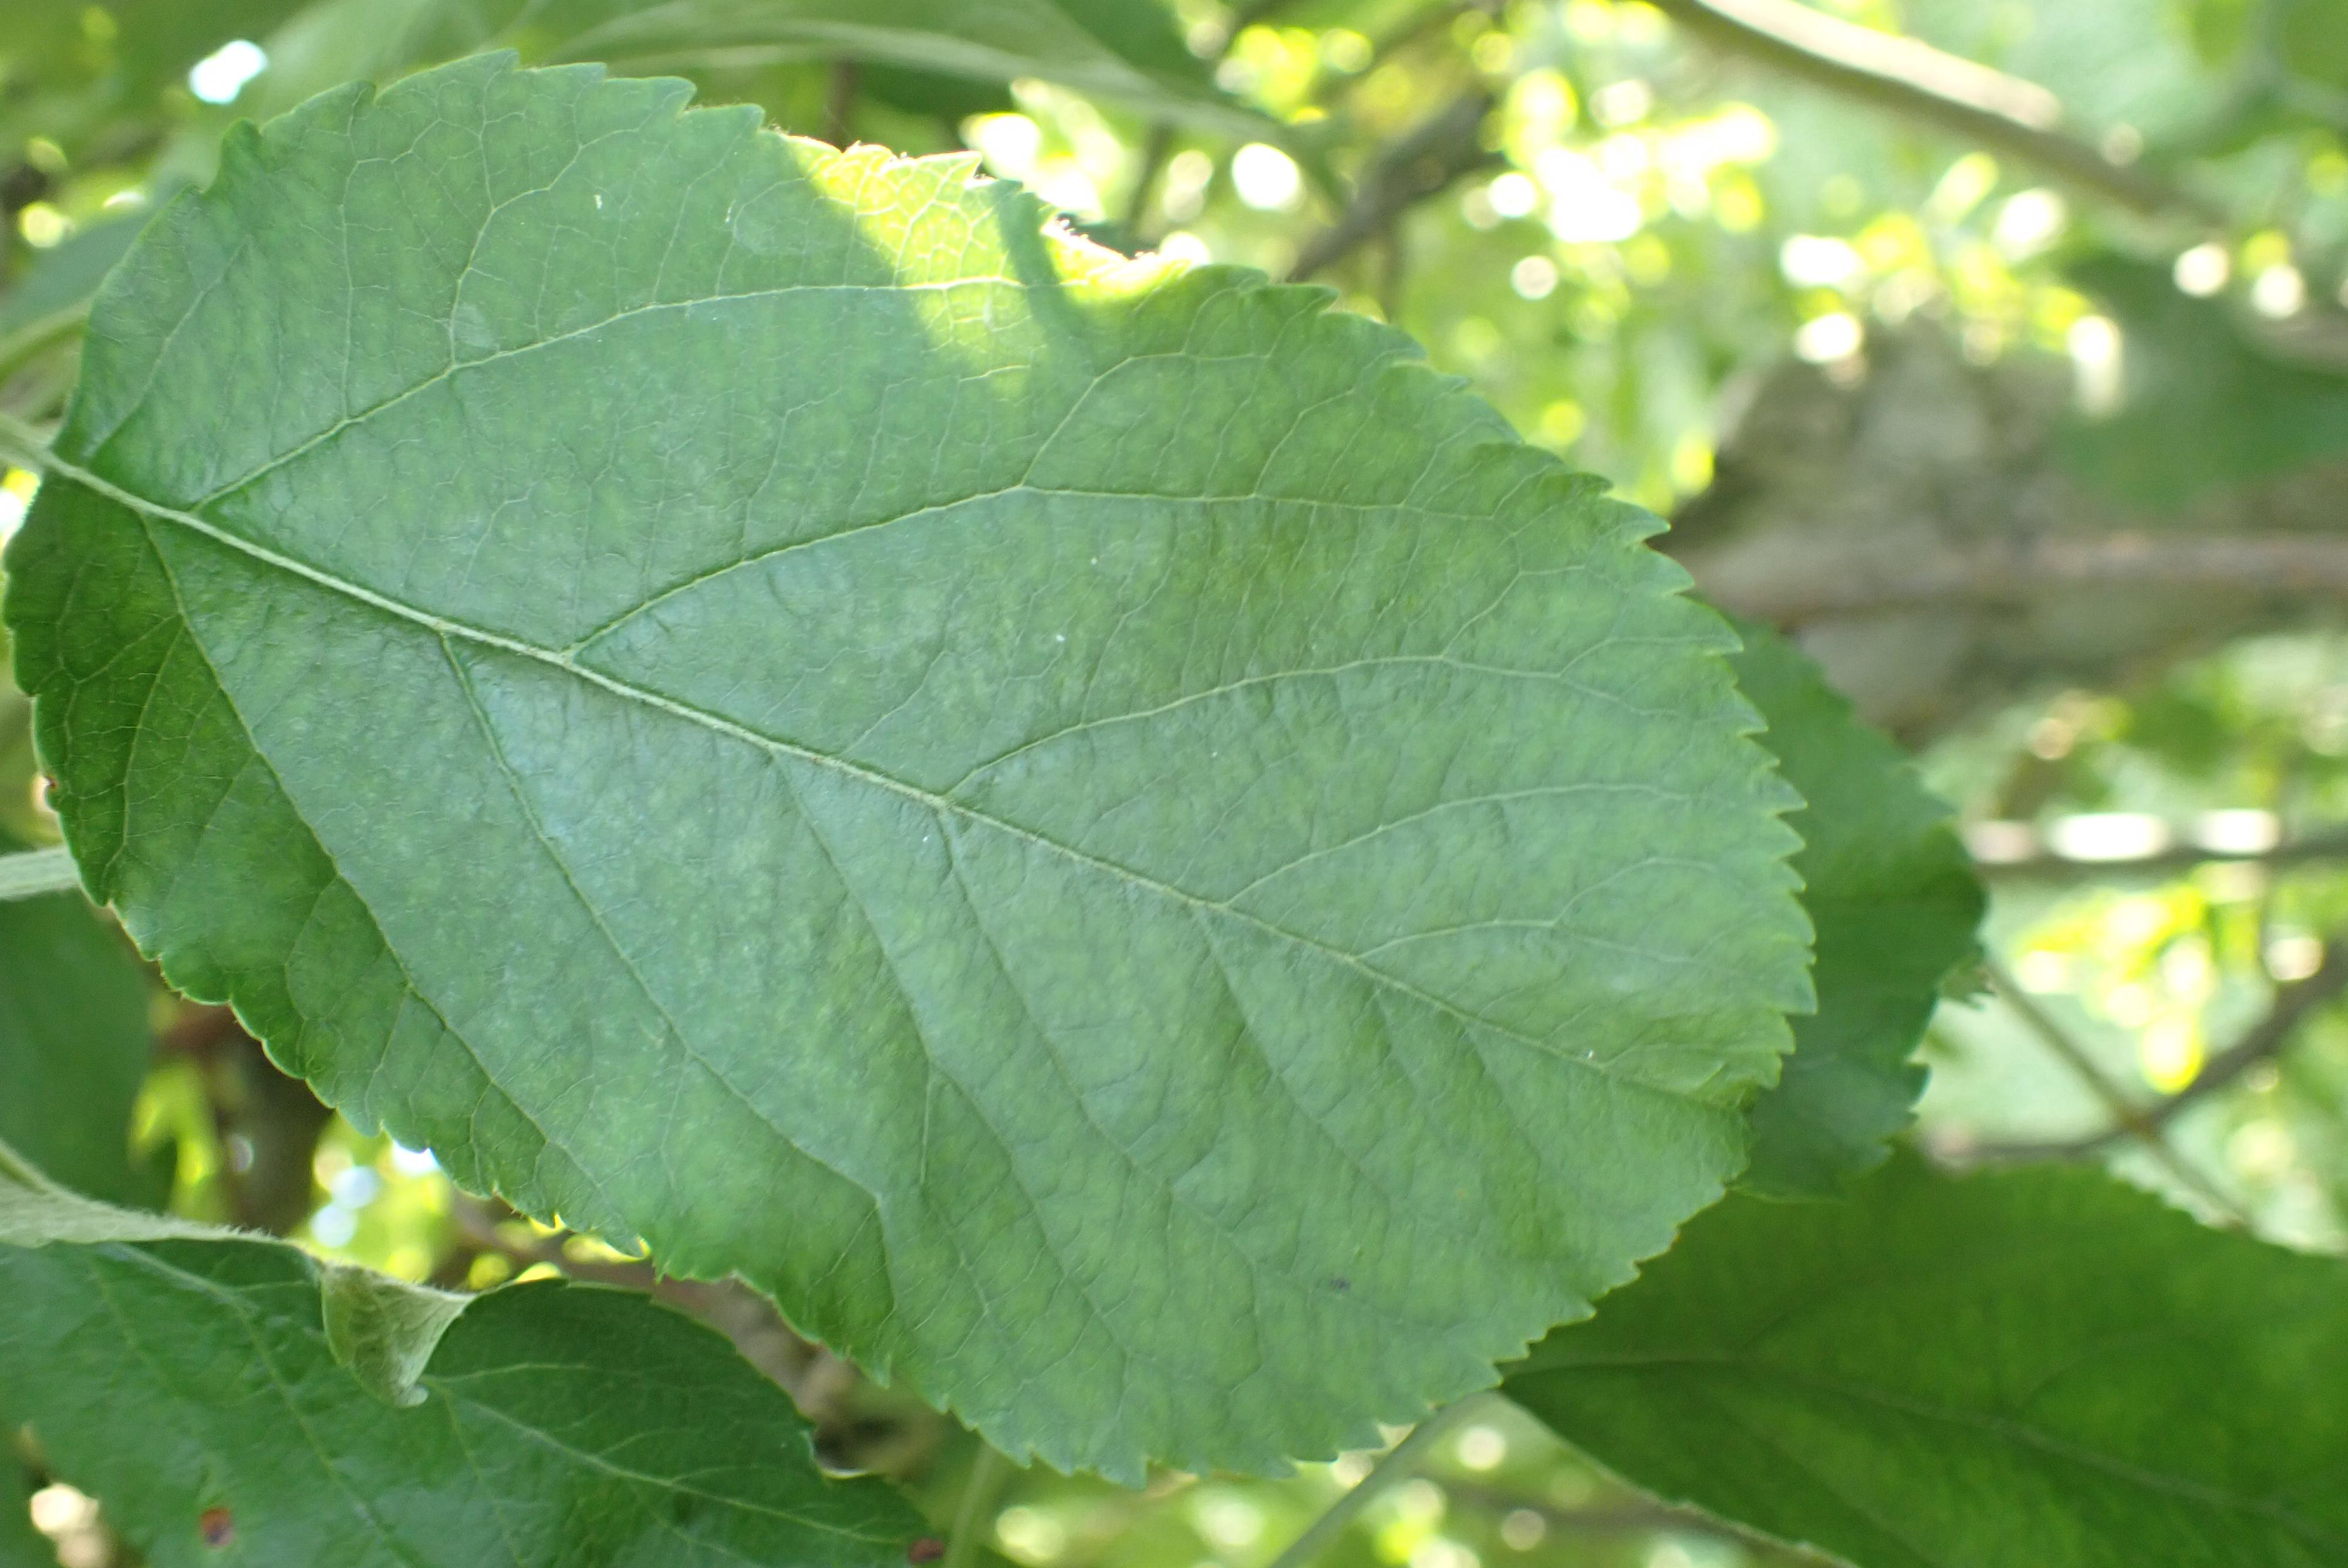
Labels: healthy